Barrett Strong

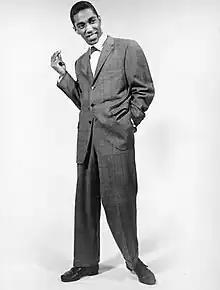
Publicity photo

Strong was among the first artists signed to Berry Gordy's fledgling label, Tamla Records, and was the performer (vocal and piano) on the company's first hit single, "Money (That's What I Want)", which was recorded live at the music studio where other legendary artists would eventually record. The song reached No. 2 US R&B in 1960. Gordy later disputed claims that Barrett had part in writing this song, stating that Strong's name was only included because of a clerical error. The single was originally released on Tamla, Motown's first label, but was then leased to the Anna label as it was getting airplay, and it was on the Anna label that it was a hit. It sold over one million copies, and was awarded a gold disc by the RIAA.